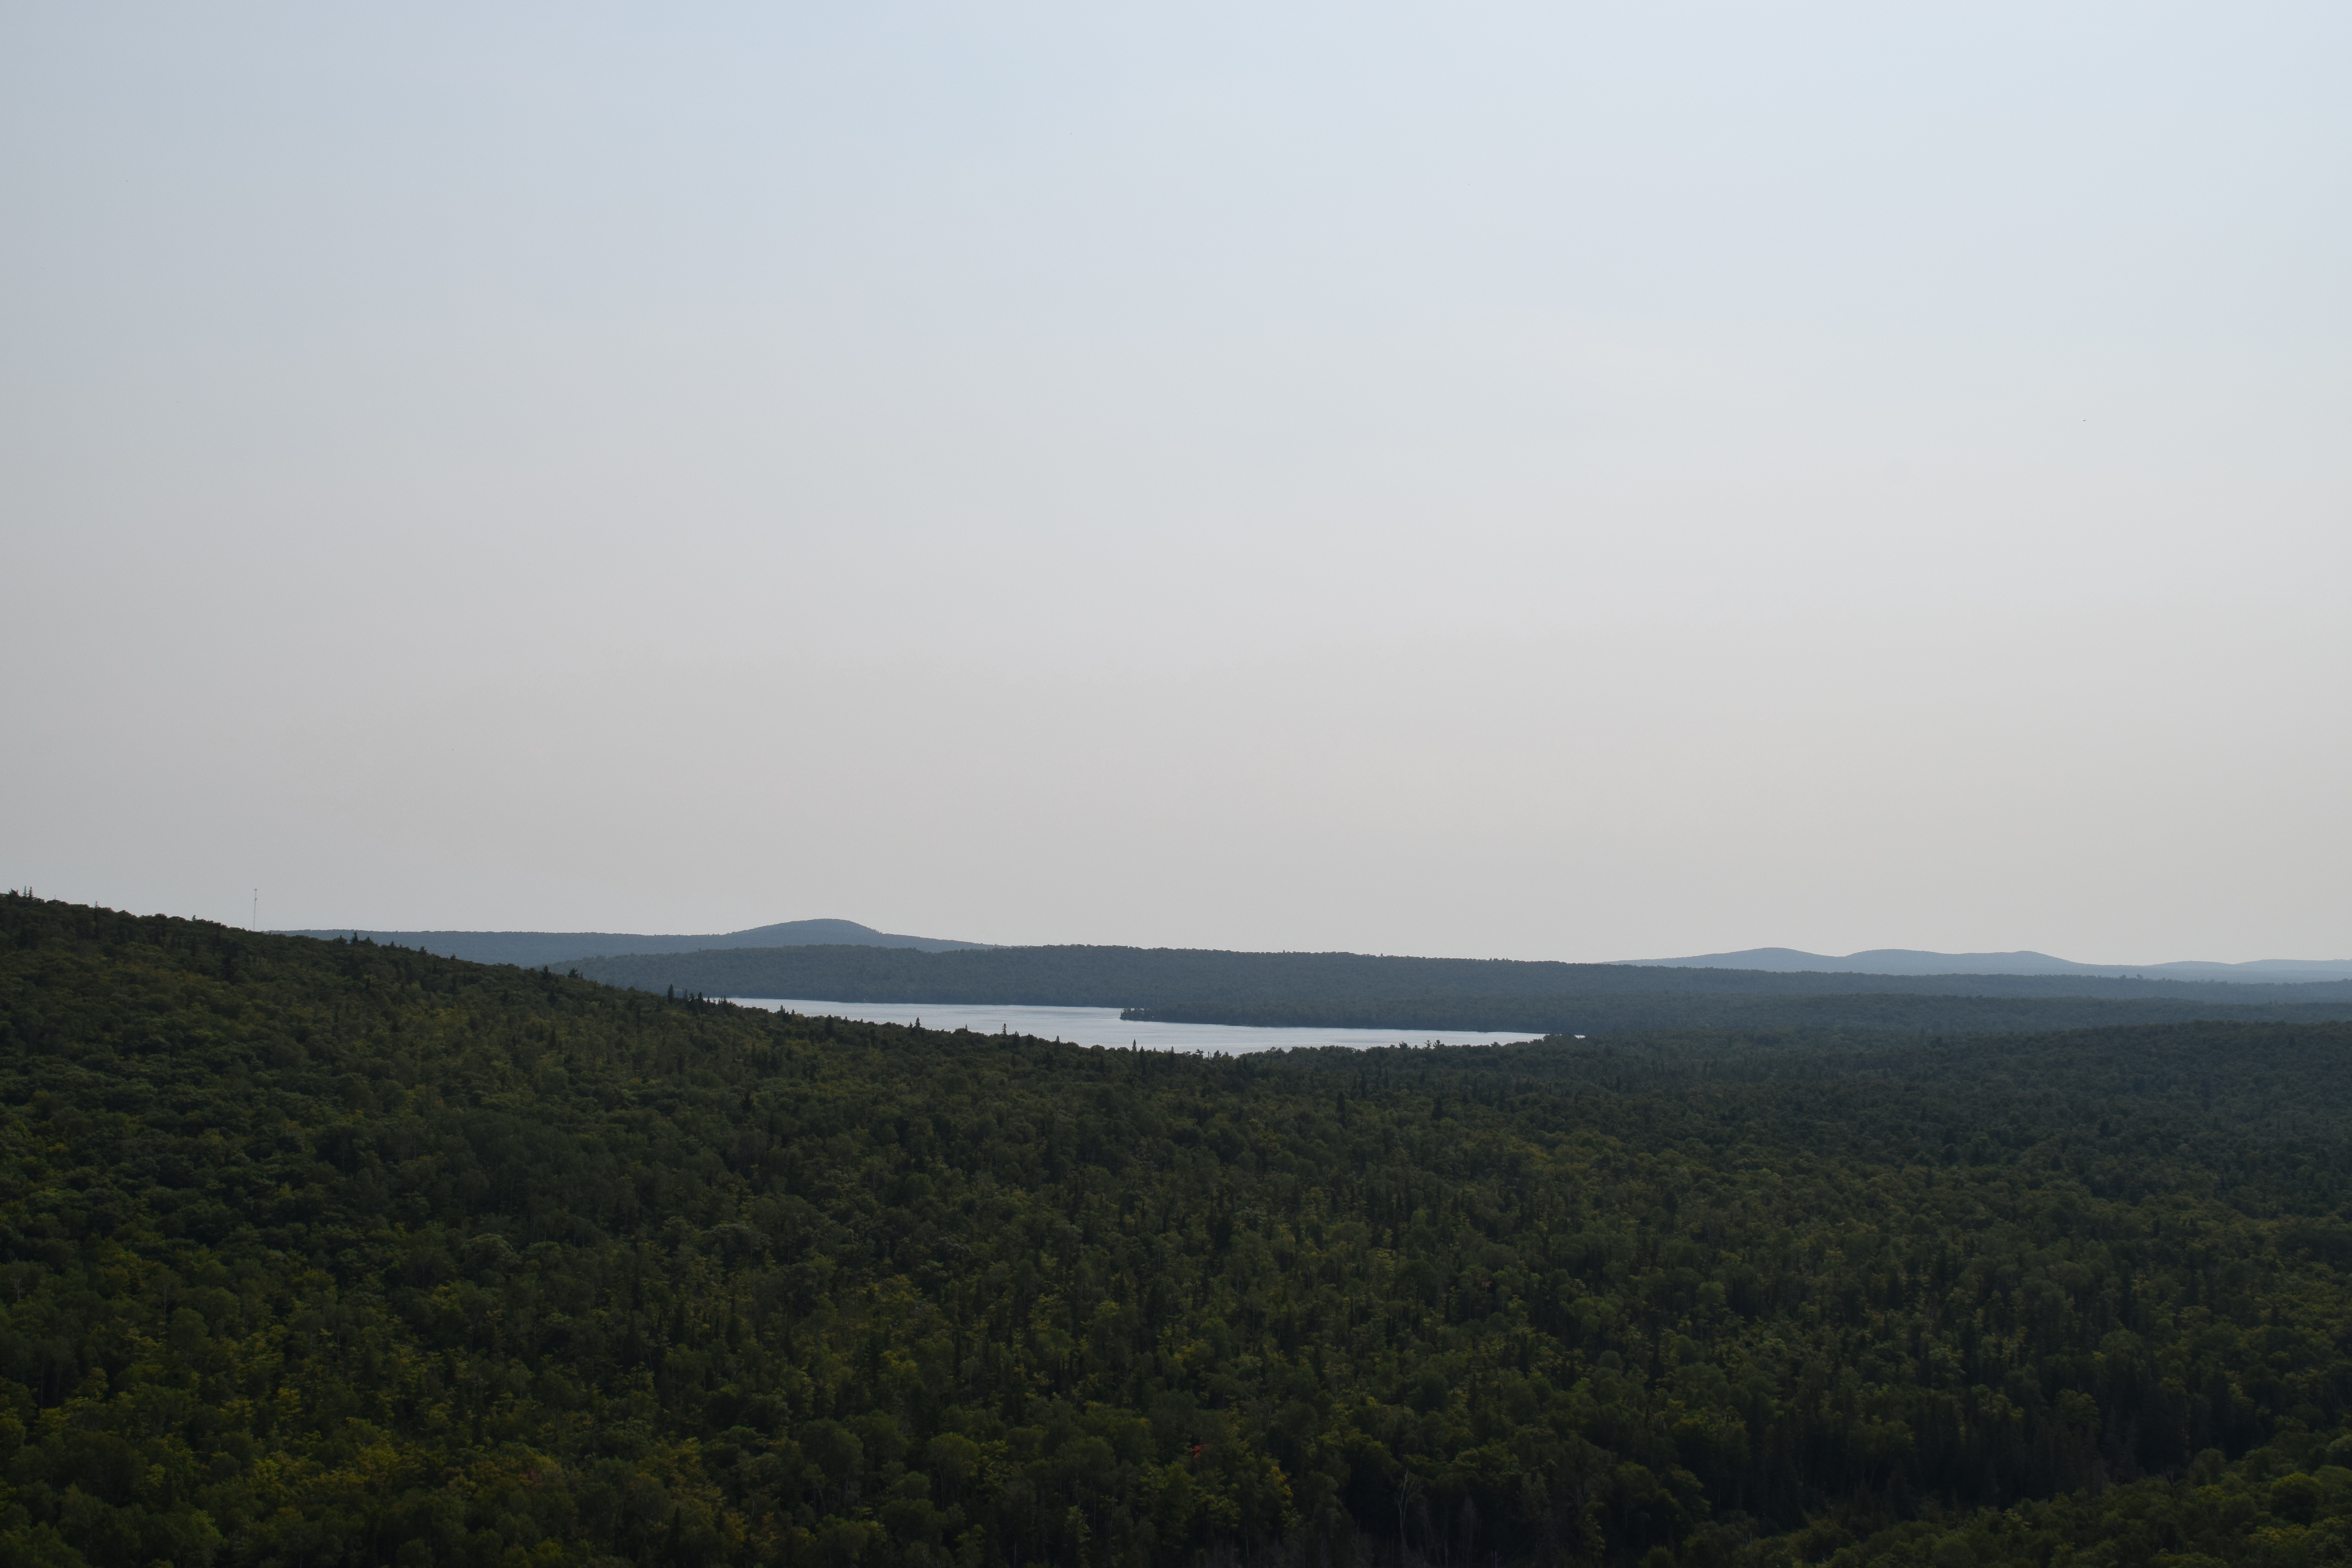
sea, coast, ocean, horizon, mountain, sky, mist, morning, hill, dawn, cliff, haze, reservoir, terrain, ridge, plain, habitat, ecosystem, landform, natural environment, geographical feature, atmospheric phenomenon, atmosphere of earth, mountainous landforms